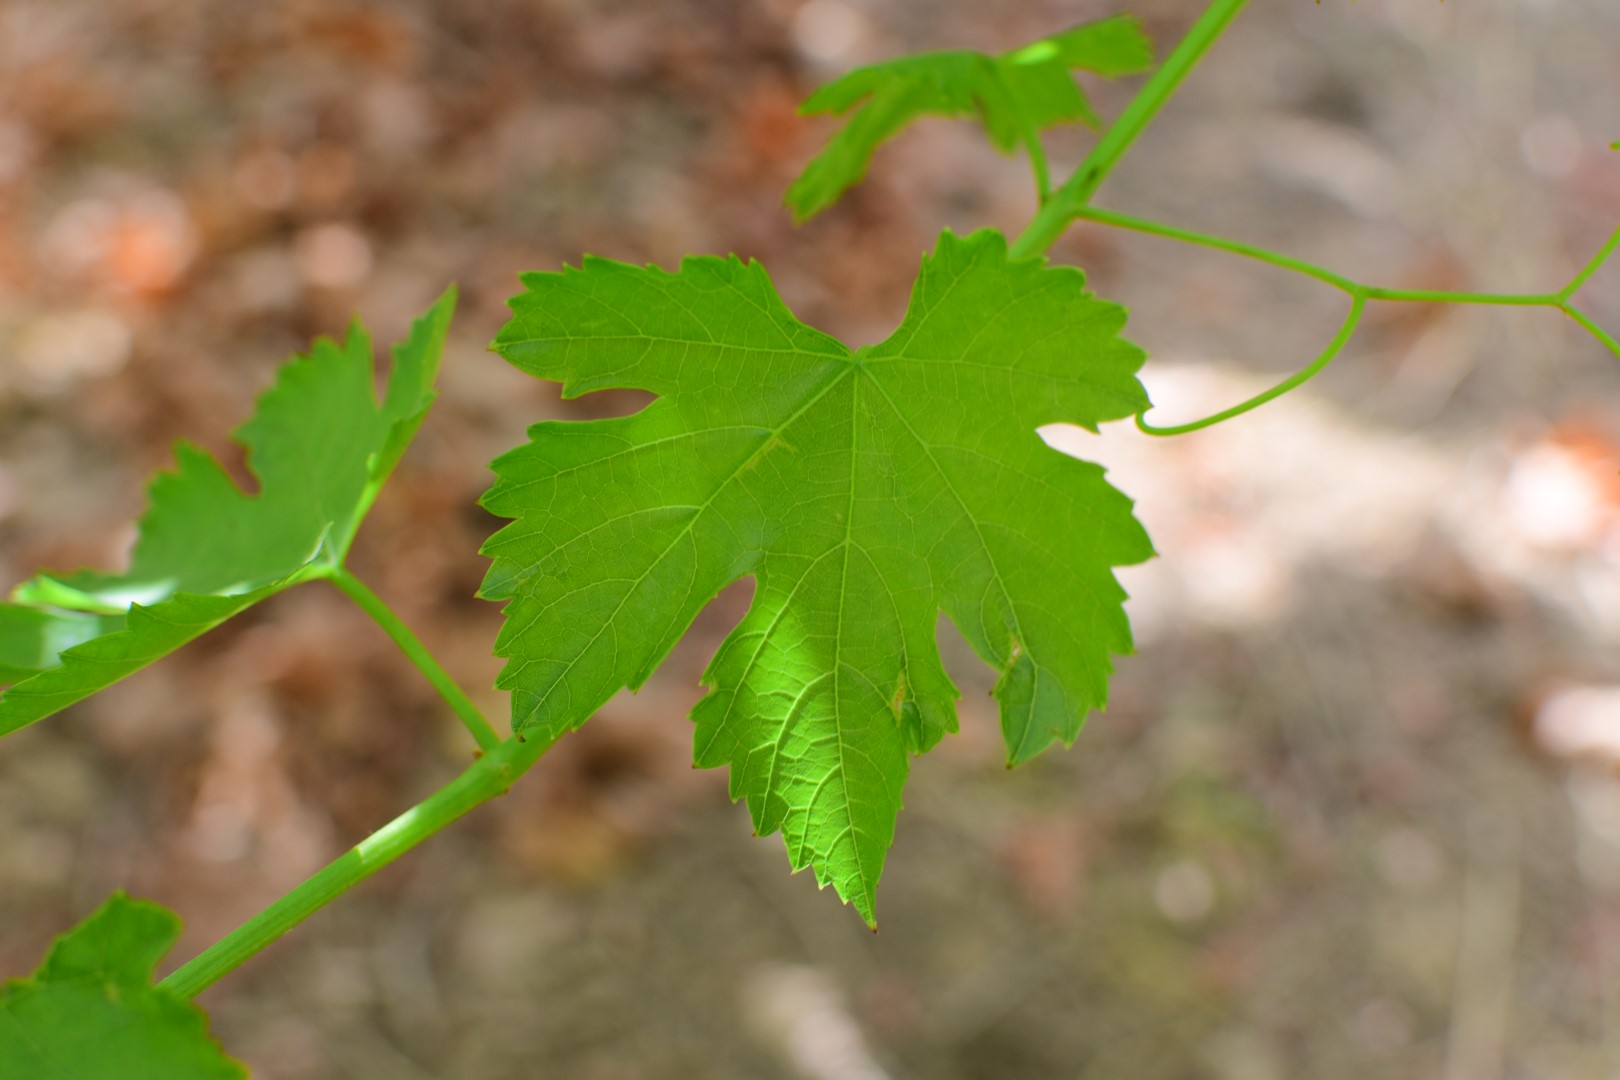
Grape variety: Thompson Seedless